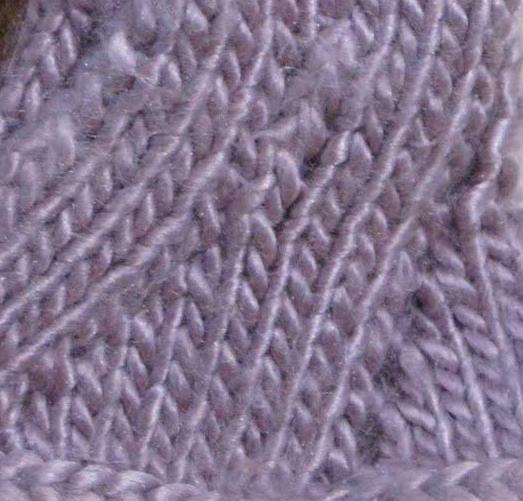
Texture: knitted